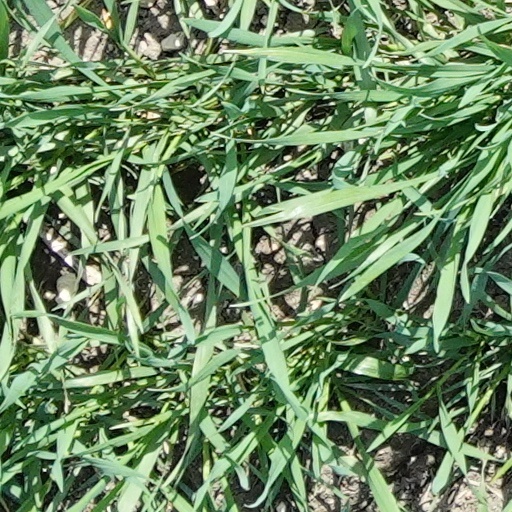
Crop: wheat